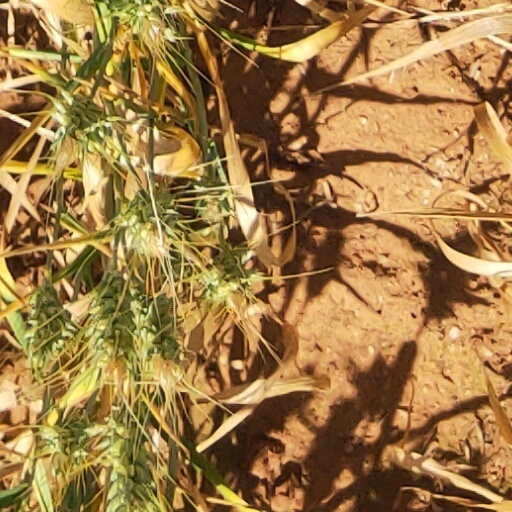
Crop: wheat